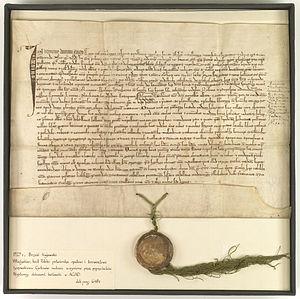
Władysław I Łokietek v. 1261 – 2 mars 1333, duc de la dynastie Piast dont les efforts de trente ans aboutirent à la réunification des provinces polonaises et la restauration de l'État polonais. Couronné roi de Pologne en 1320, il ne réussit cependant à rassembler tous les territoires polonais. La Silésie restait divisée en principautés dont les souverains Piast avaient en majorité fait allégeance au roi de Bohême, la Poméranie avait été conquise par les Chevaliers Teutoniques et la Mazovie avait conservé sa souveraineté.